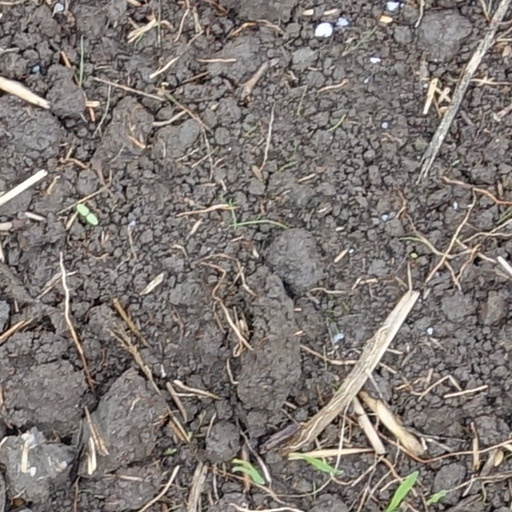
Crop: wheat